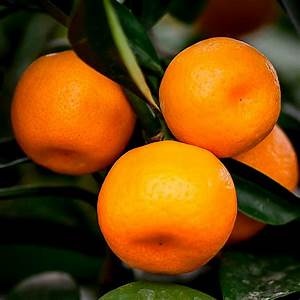
Label: mandarine